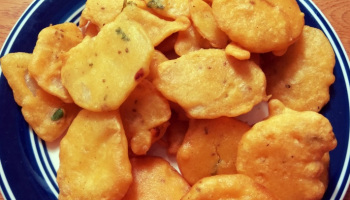
Dish: pakode